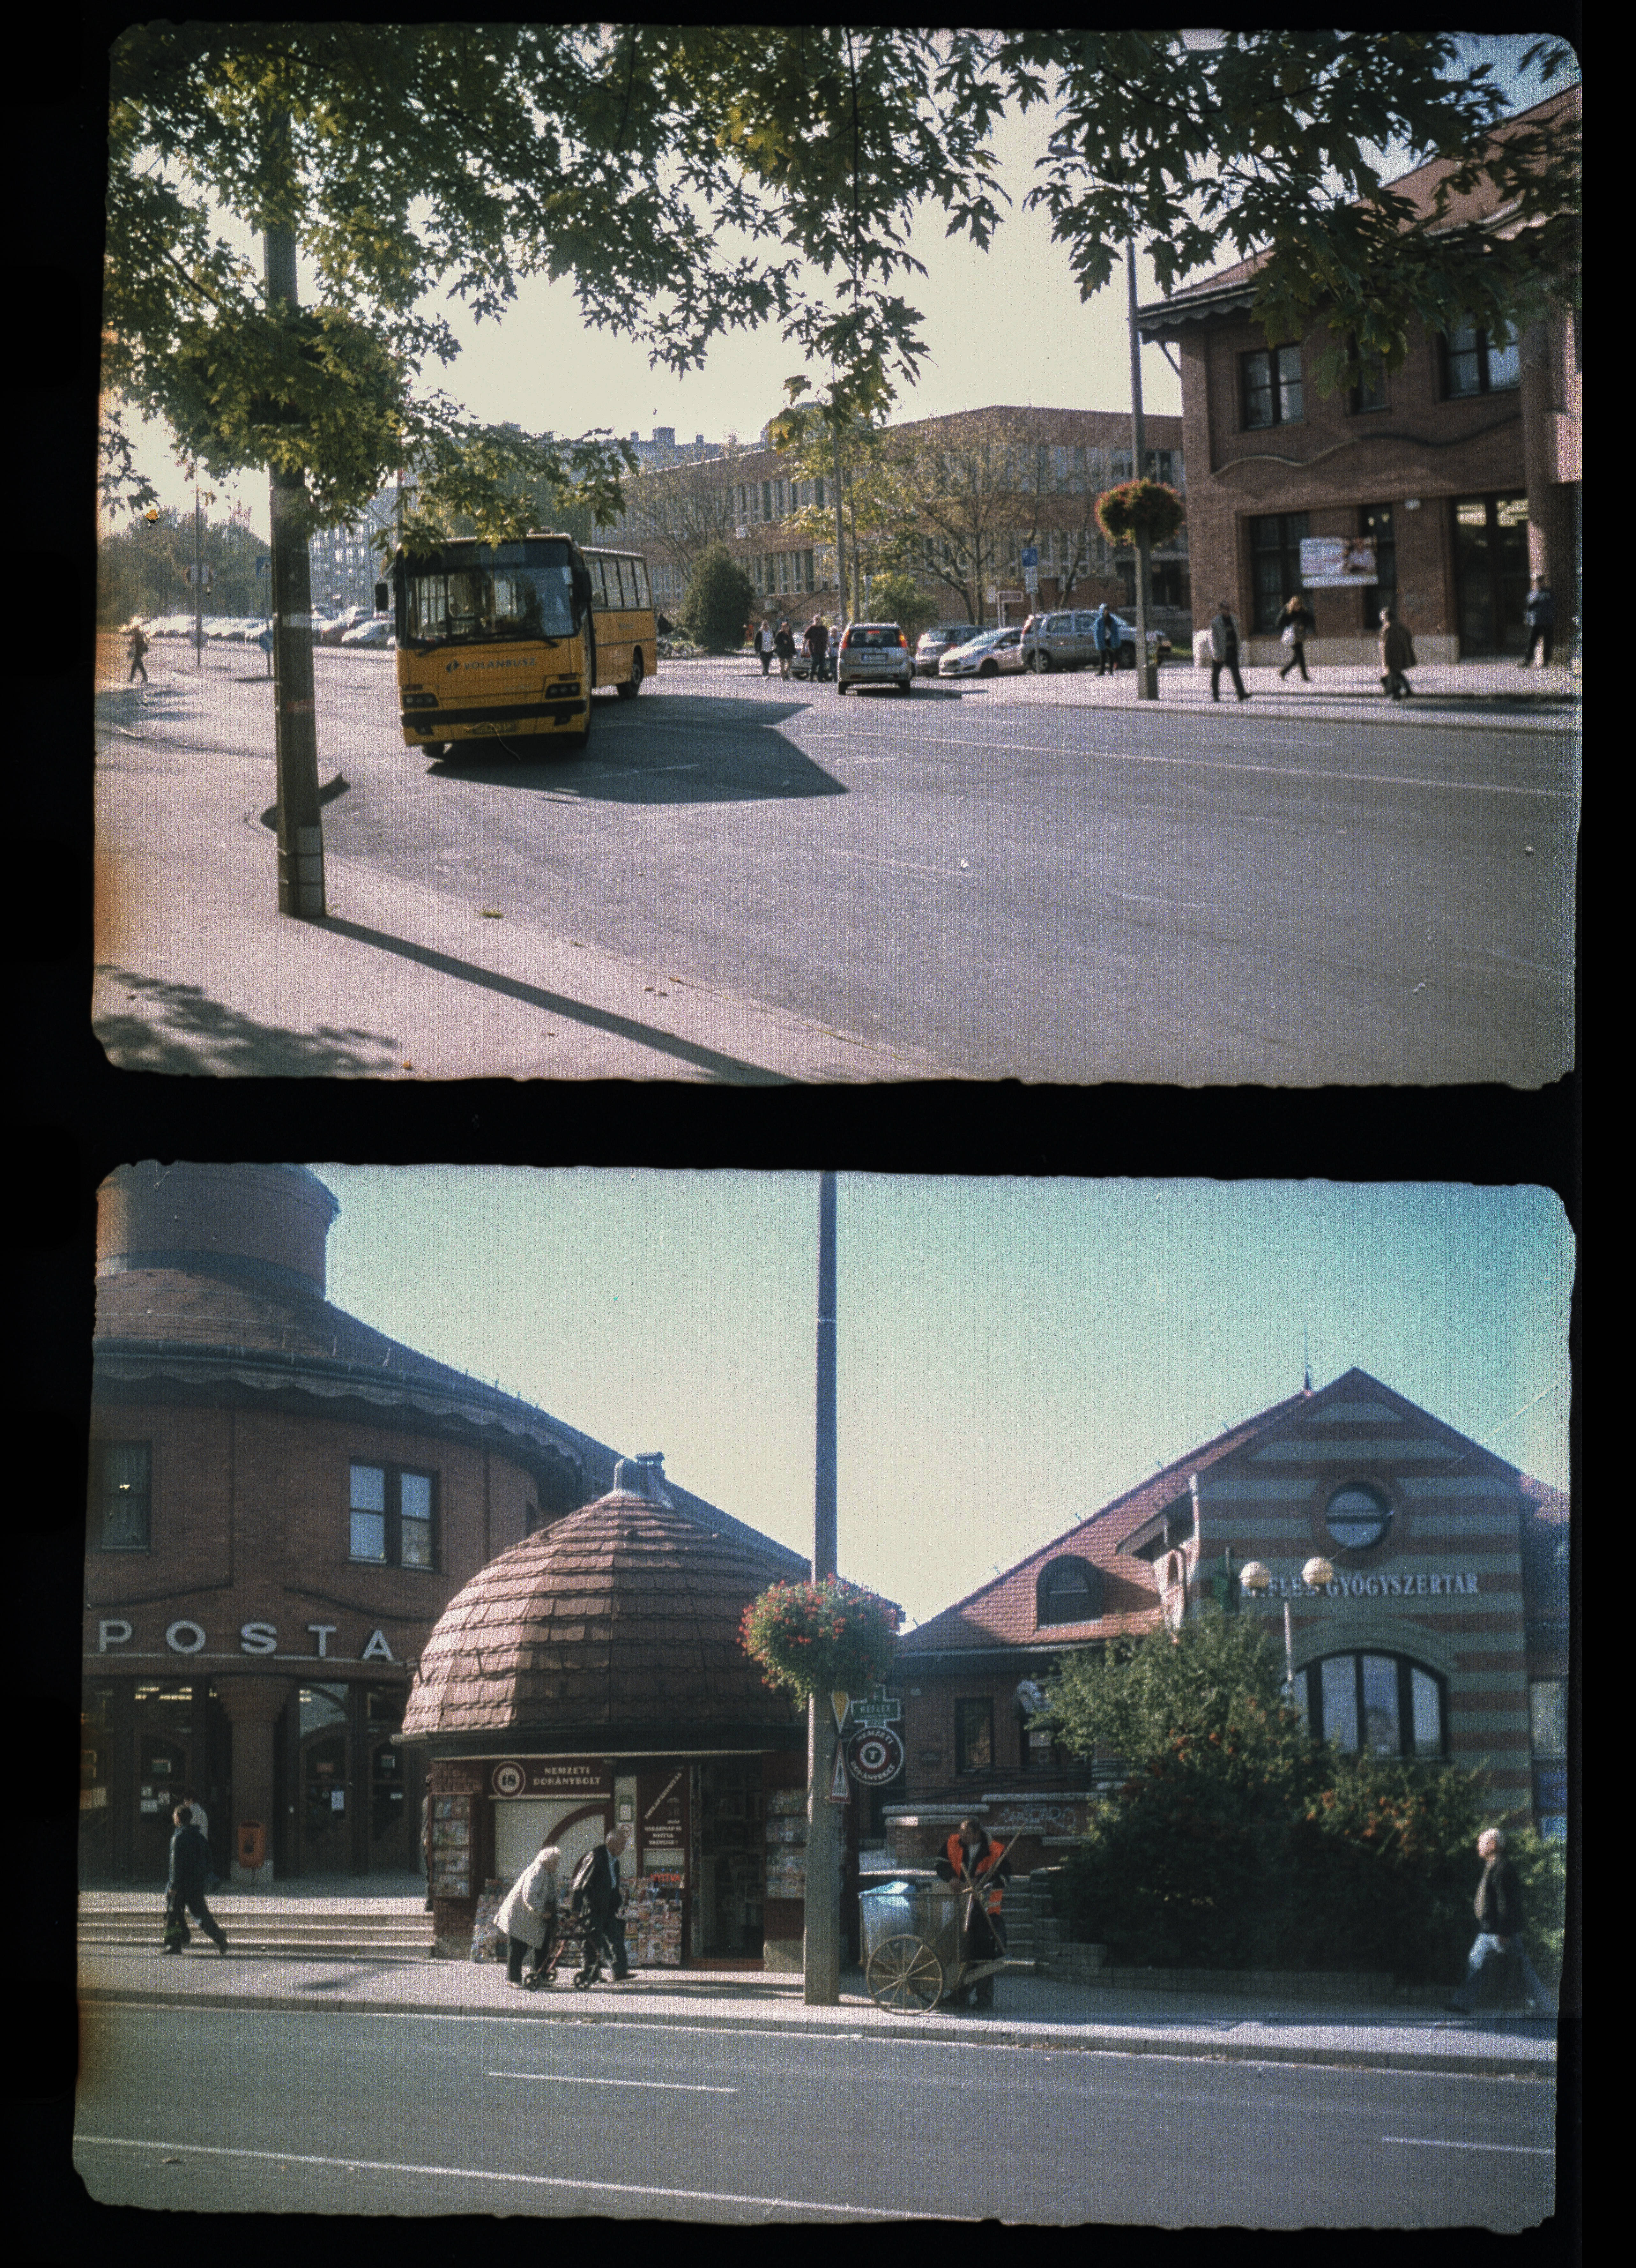
architecture, street, window, city, home, downtown, cool image, i, shape, urban area